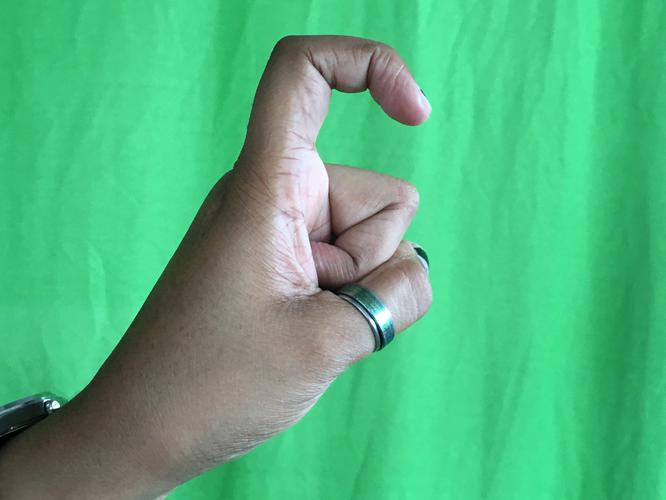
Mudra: Tamarachudam
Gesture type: single_hand